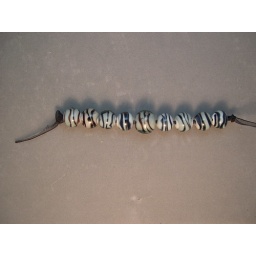
Encased in clear glass